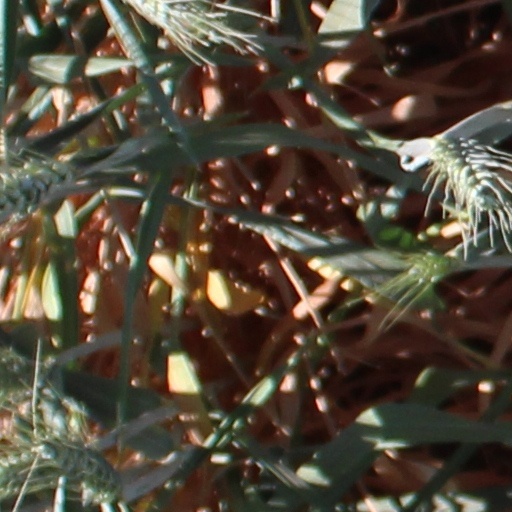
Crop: wheat